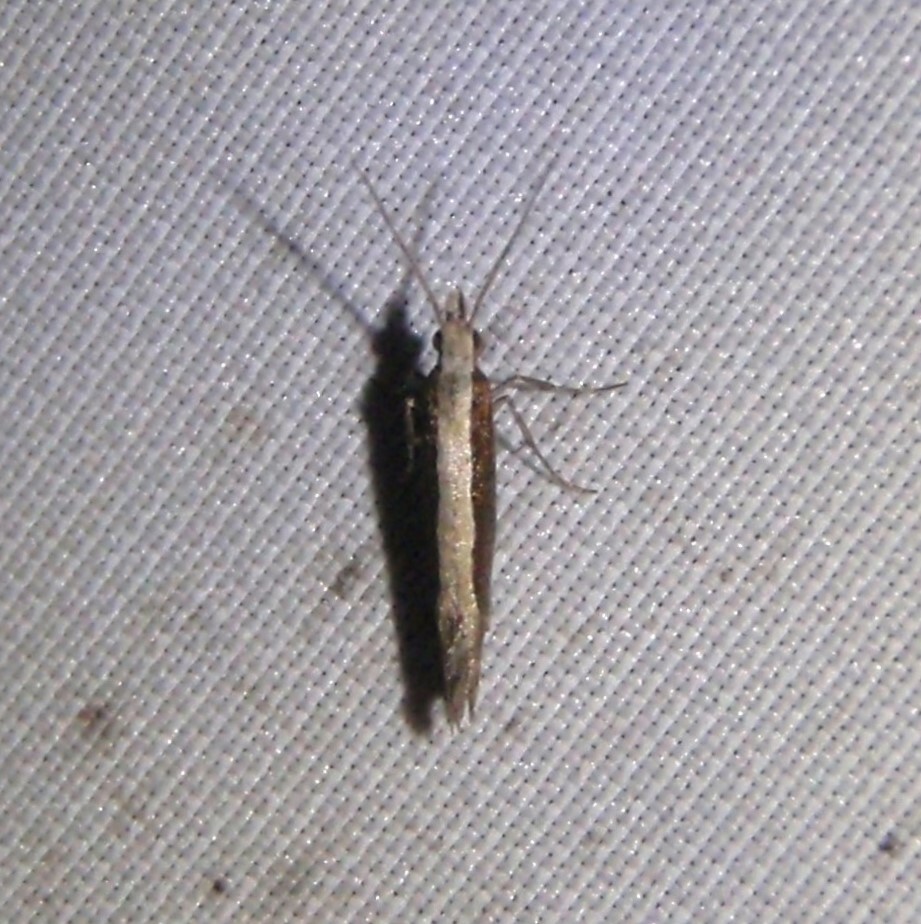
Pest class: diamondback_moth